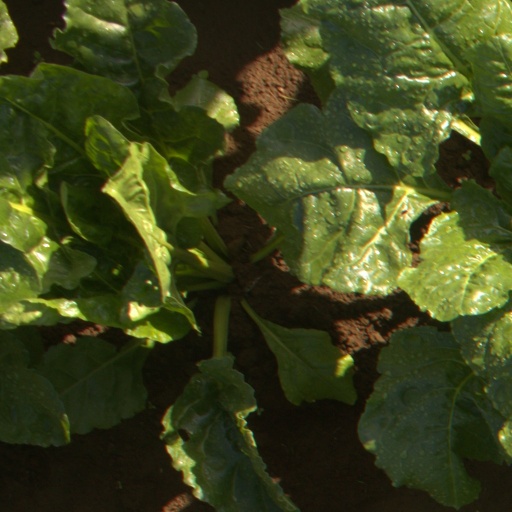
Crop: sugar beet